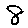
Label: 8